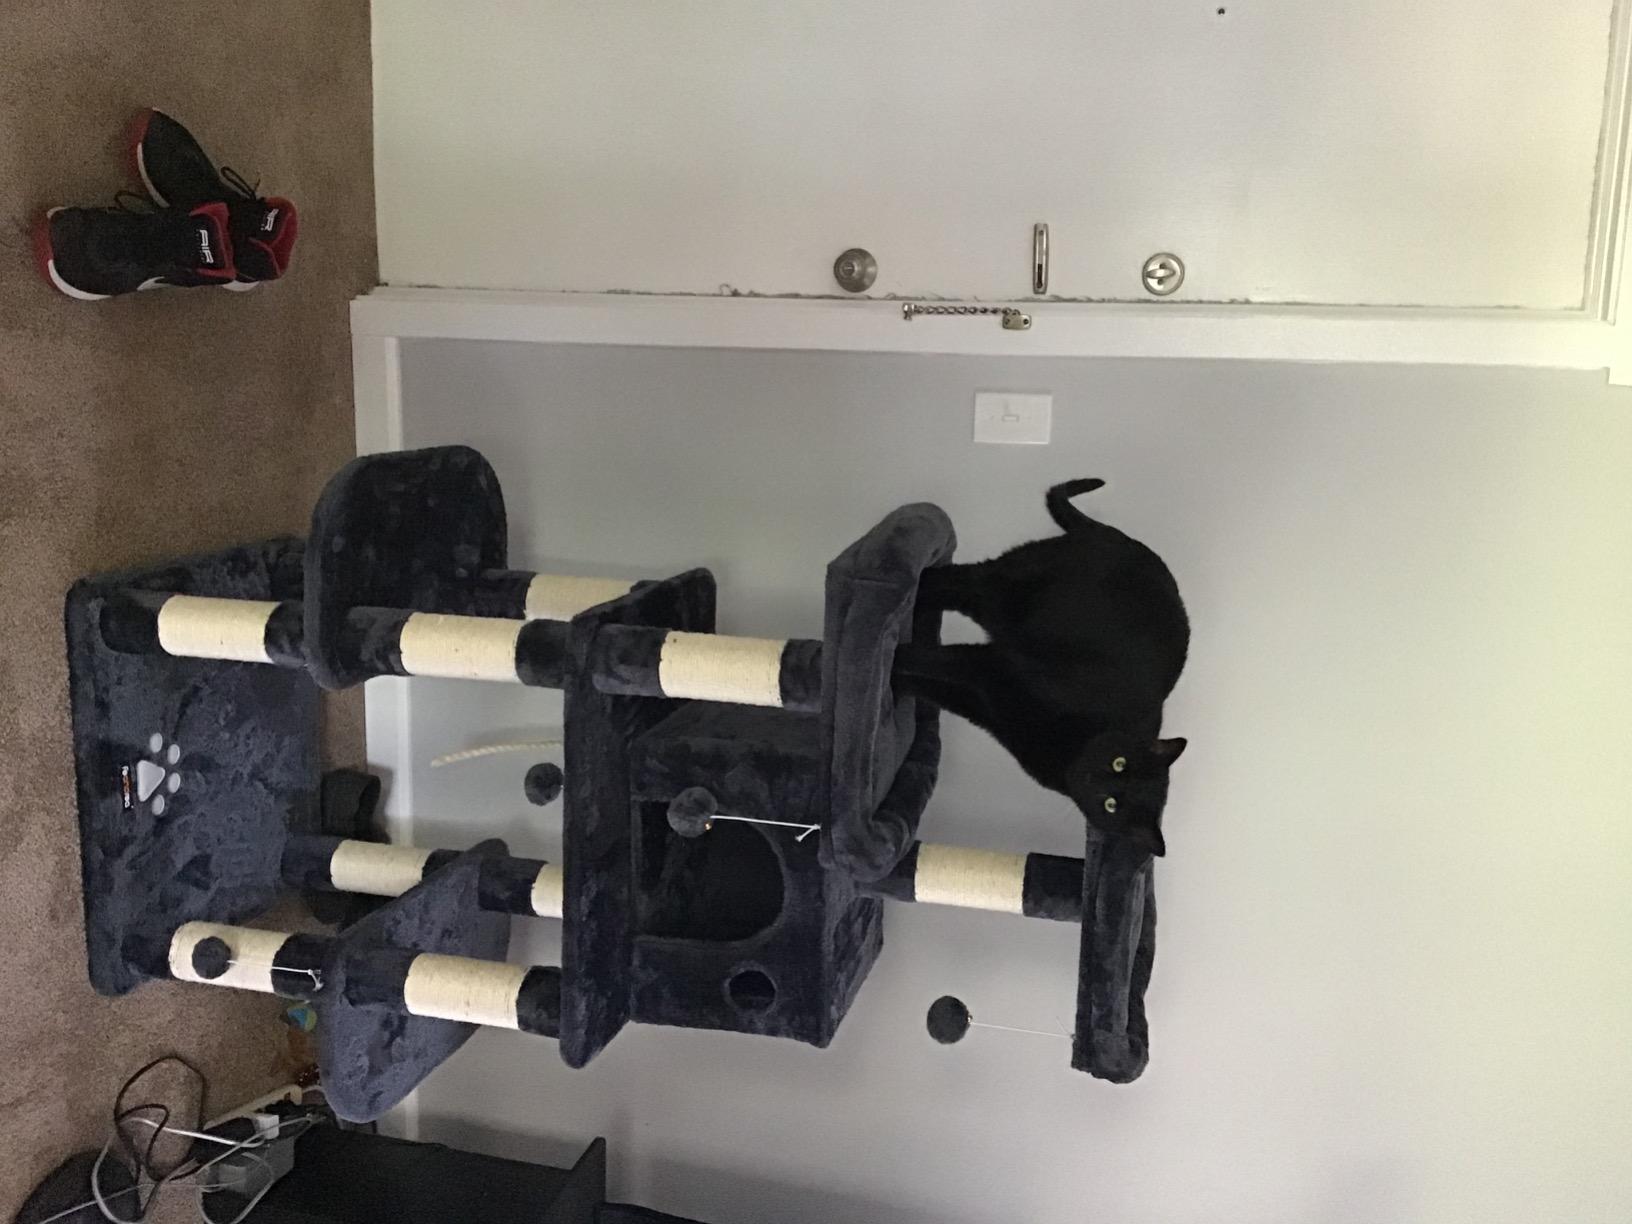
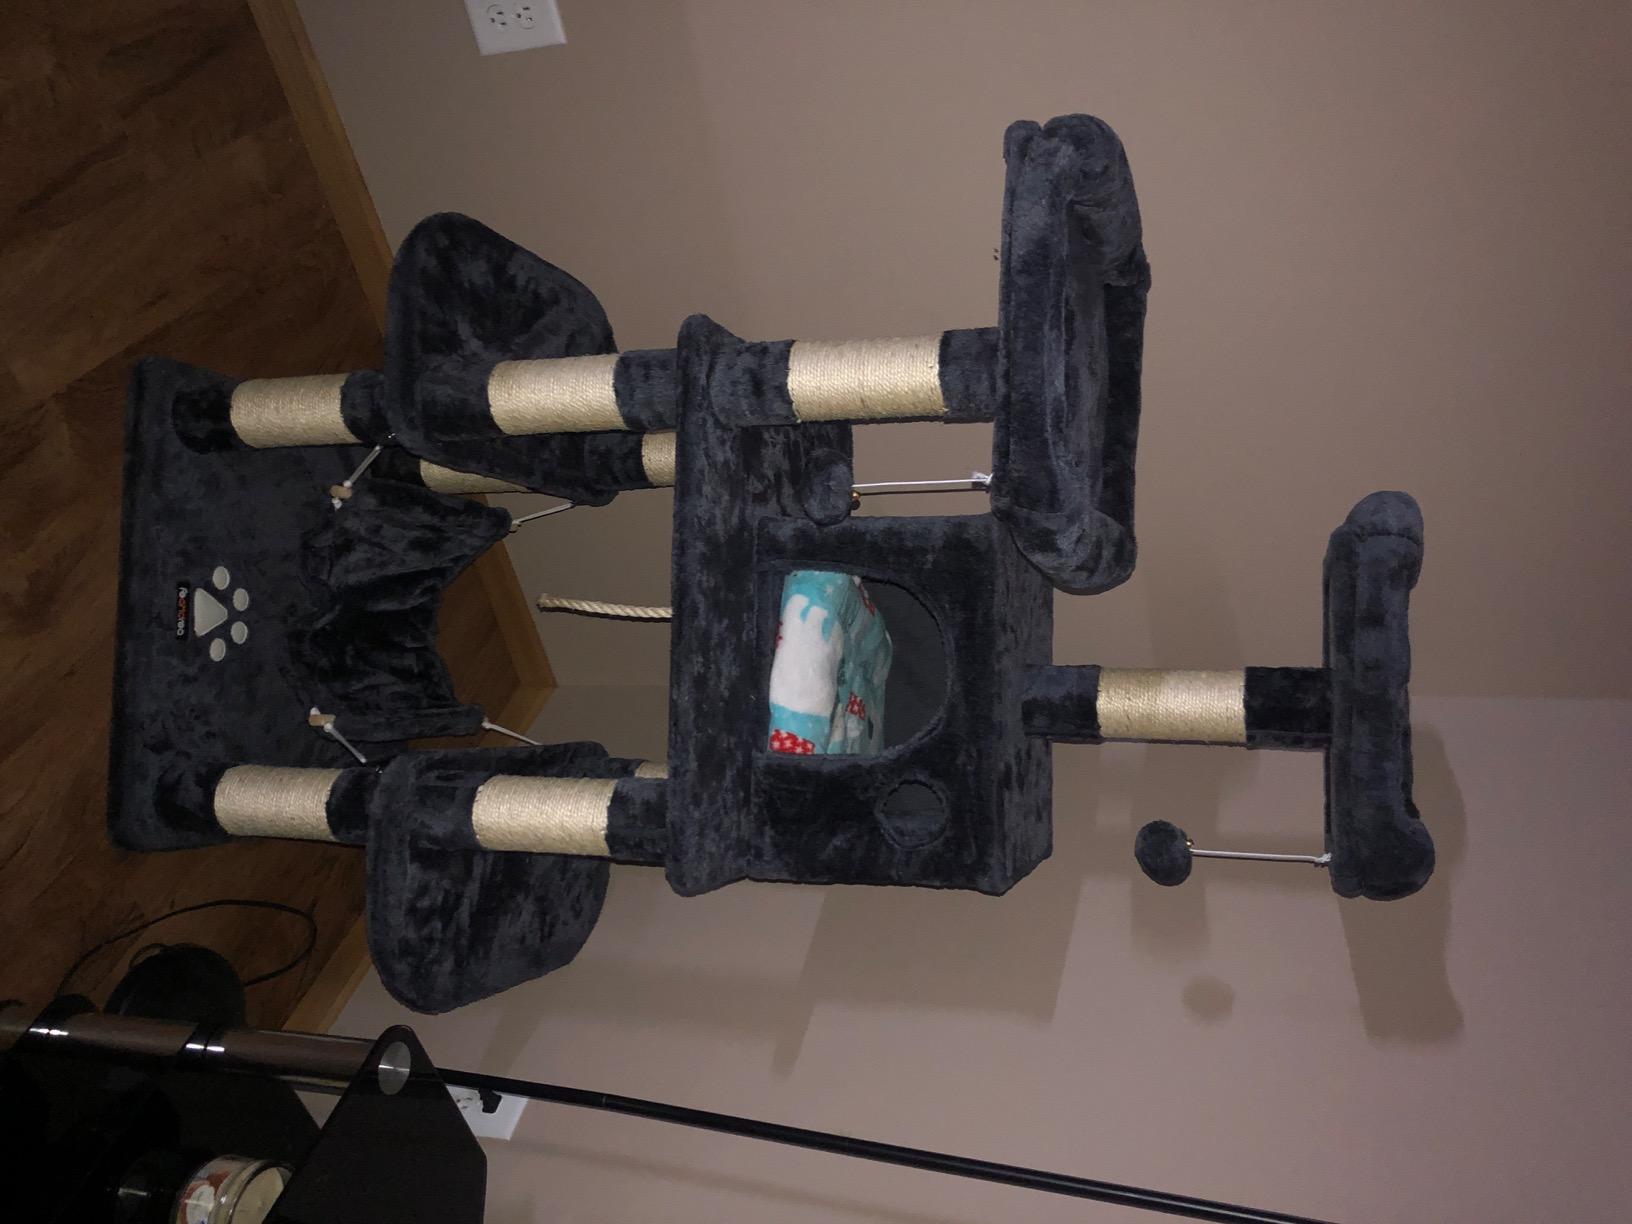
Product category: items_cat tree
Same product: yes